Bachar Houli

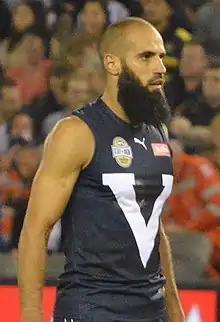
Houli representing Victoria at the State of Origin for Bushfire Relief Match in February 2020

Houli suffered from a calf strain in the 2019/20 off-season that limited his training load until early February. He returned to fitness in time to play his first match for the year in the AFL's fundraising State of Origin for Bushfire Relief Match in February, where he helped Victoria to a 46-point victory over the All-Stars. Houli sat out 's first pre-season match that same weekend but returned for the club's final pre-season match against a week later. In the week leading into round 1, Houli suffered a calf strain while training that would rule him out from the season opening match against . He was able to rest the injury over an extraordinary 11-week break, after the AFL Commission that weekend suspended the season due to state border crossing restrictions enforced as a result of the rapid progression of the coronavirus pandemic into Australia. Despite some continuing calf troubles during the break, Houli made his return when the league did, featuring in round 2's draw with when it was finally played in the second week of June. Houli was best on ground in the coaches eyes during that match, recording eight Coaches Association Award votes for a performance that included a team-high 26 disposals and eight marks. Like round 1, that match was held with playing time reduced by one fifth as part of a shortened 17-round season that required a condensed fixture later in the year. Houli continued to contribute strongly through round 5's win over , after which point a virus outbreak in Melbourne caused the club to relocate to the Gold Coast. With the relocation occurring just days after the birth of his third child, Houli and his family opted to remain in Melbourne for most of July, before flying to Queensland and entering a 14-day quarantine in the final week of July. Houli emerged from quarantine in mid-August and returned to AFL football in round 13's Dreamtime in Darwin match against . He was among his side's best players one week later, earning two coaches votes in a win over for a performance that included 23 disposals, five intercepts and a game-high 526 metres-gained. Houli played in each of the final three matches of the regular season, before contributing 17 disposals in a qualifying final loss to the in the opening week of the finals. He was second best on ground in a semi-final win over the following week, notching eight rebound-50s and a personal season-best 32 disposals and earning five coaches votes. Houli added 15 disposals in a preliminary final win over , before becoming a three-time premiership player with a 31-point grand final win over one week later. He suffered a torn calf muscle early in that match, but recorded 11 disposals while playing on through to the end of play due to a concussion ruling out fellow defender Nick Vlastuin for the entire match. In addition to his premiership silverware, Houli placed 20th in the club best and fairest award and earned the league's Jim Stynes Community Leadership Award for his work in promoting social cohesion with Muslim youth through the Bachar Houli Foundation.